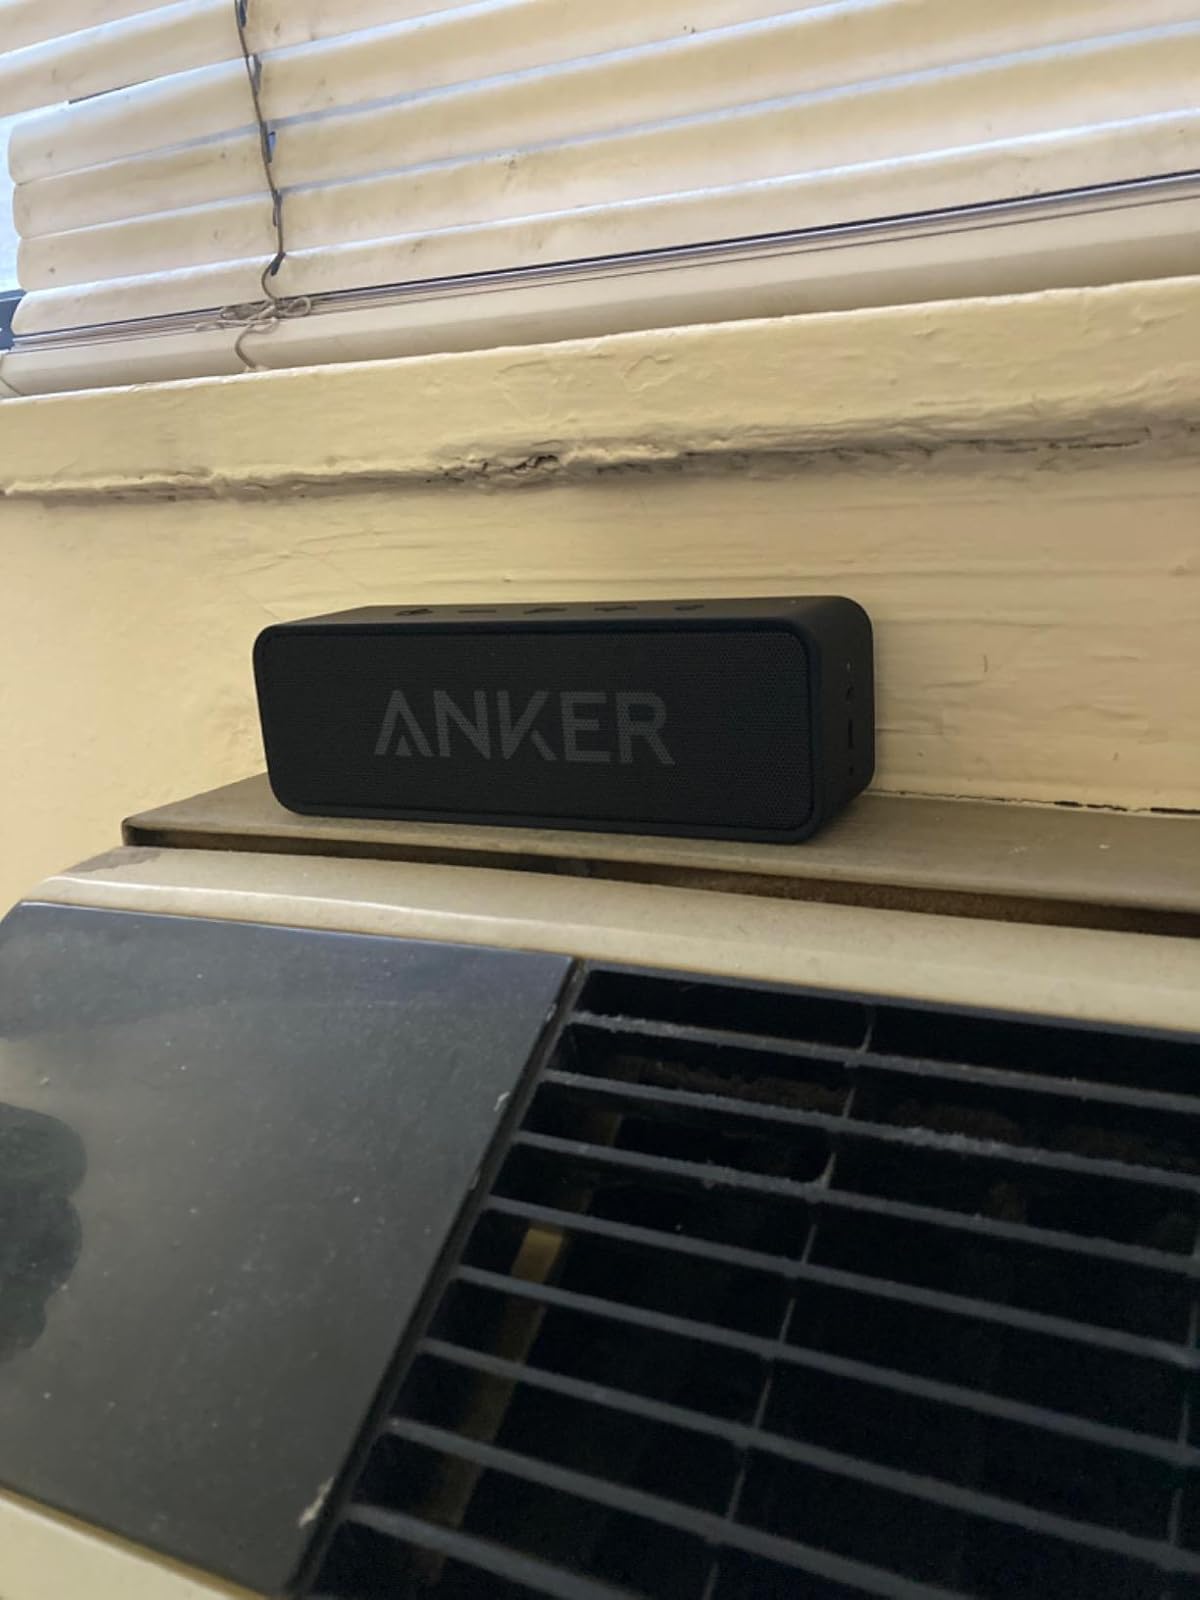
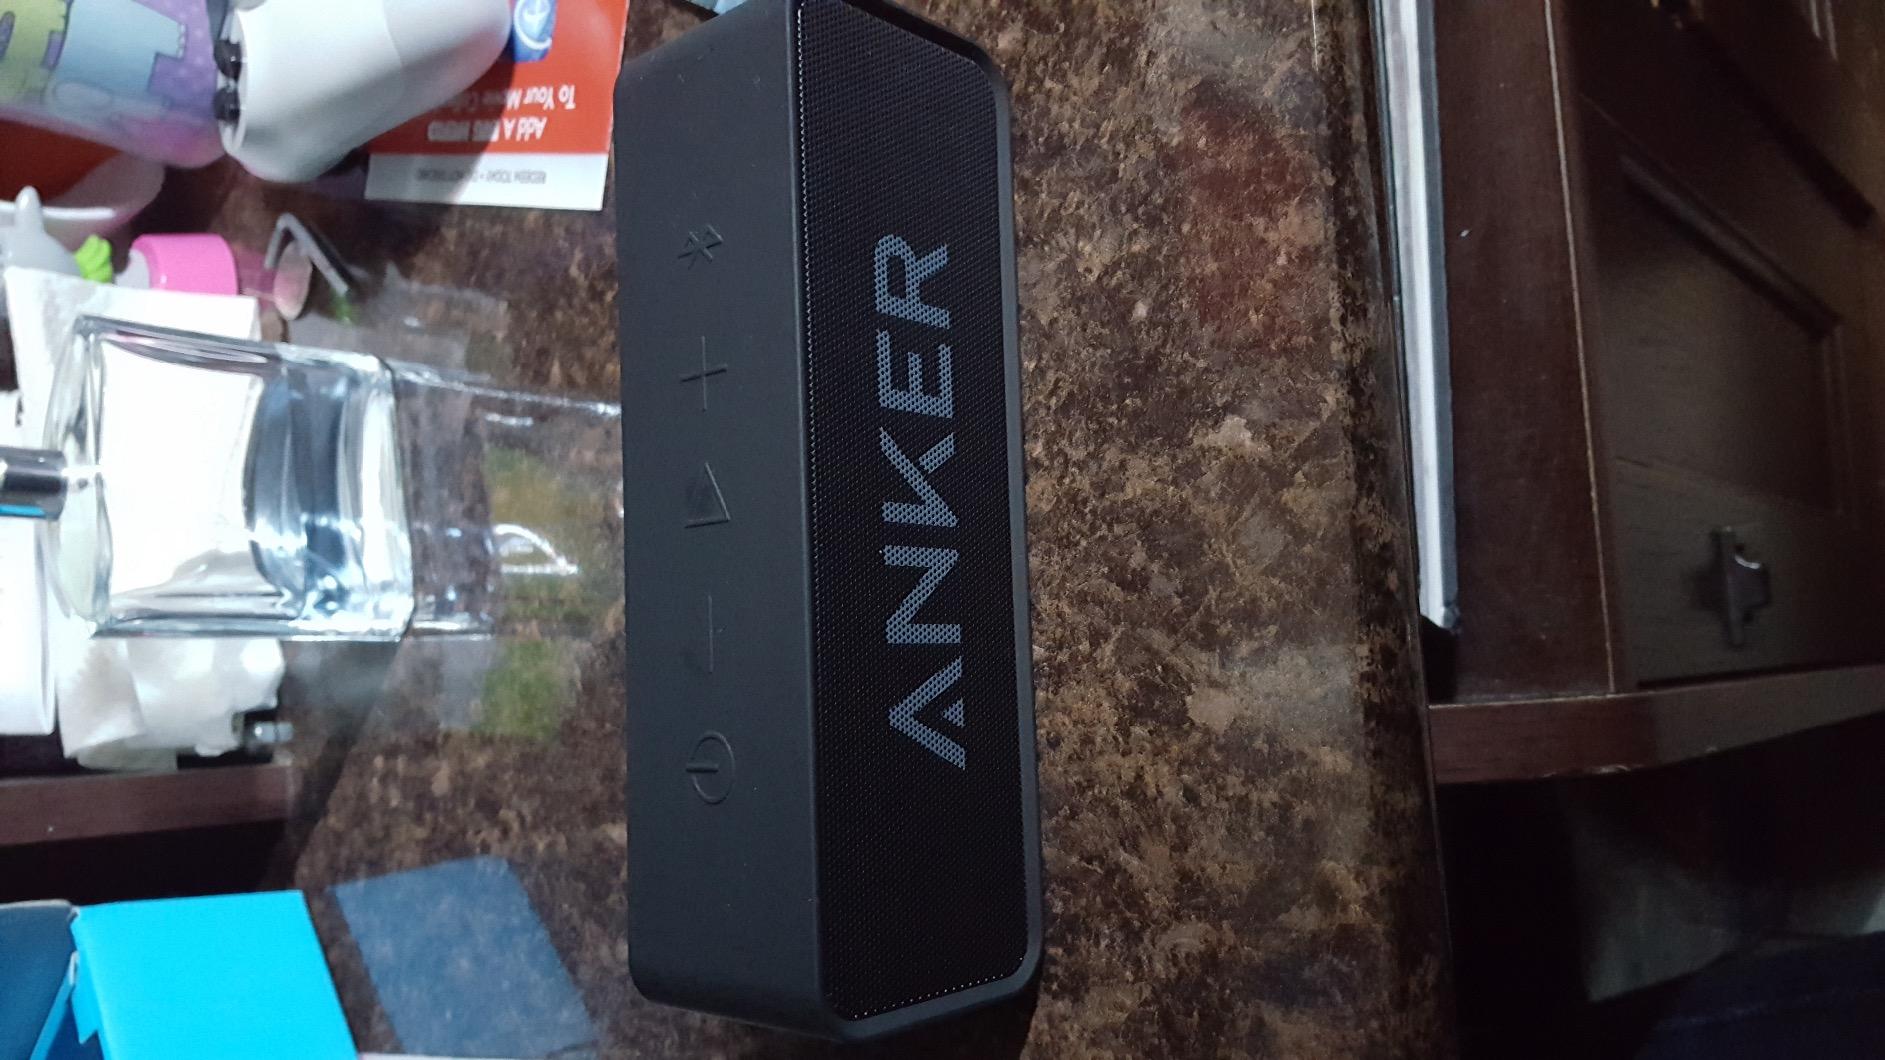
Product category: speaker
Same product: yes